Joséphine de Beauharnais

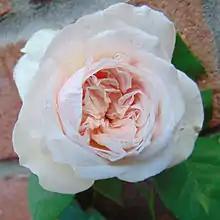

Hortense's son, Napoleon III, became Emperor of the French. Eugène's son Maximilian de Beauharnais, 3rd Duke of Leuchtenberg married into the Russian Imperial family, was granted the style of Imperial Highness and founded the Russian line of the Beauharnais family, while Eugene's daughter Joséphine married King Oscar I of Sweden, the son of Napoleon's one-time fiancée, Désirée Clary. Through her, Joséphine is a direct ancestor of the present heads of the royal houses of Belgium, Denmark, Luxembourg, Norway and Sweden and of the grandducal house of Baden.